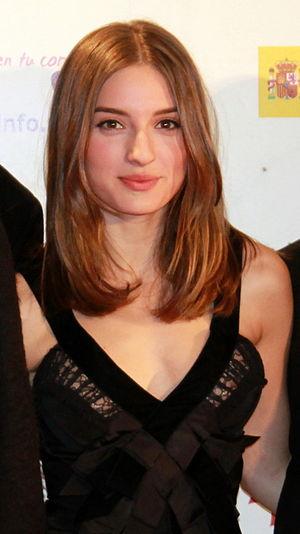
María Valverde est une actrice espagnole, née le 24 mars 1987 à Madrid.